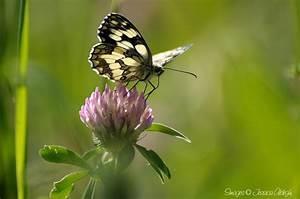
butterfly